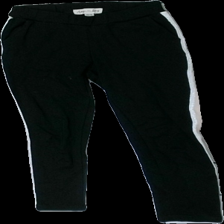
View: front
Type: Tights
Category: Children
Brand: Not in the list
Brand text on label: amy lucy
Colors: Black, Pink
Material: 57% viscose 43% nylone
Pattern: Striped
Cut: Regular
Size: 110
Season: All
Stains: Minor
Damage location: middle center
Damage 2: fläck
Damage 2 location: middle center
Price range: <50
Recommended usage: Export
Description: svarta tights med ränder längs benen, lite hårig och fläck fram
Comment: hårig